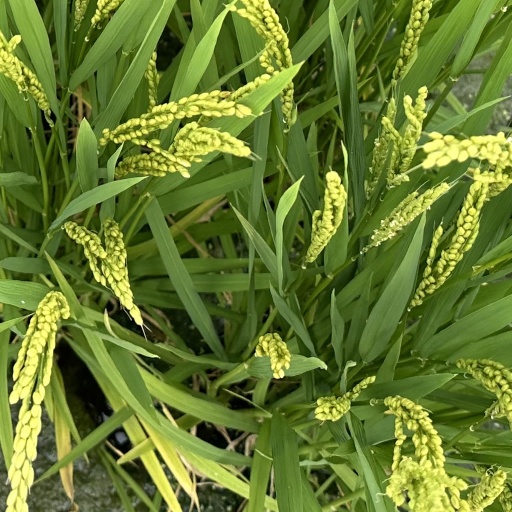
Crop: rice